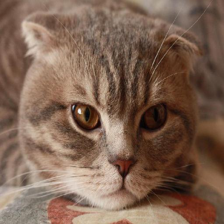
Label: animals